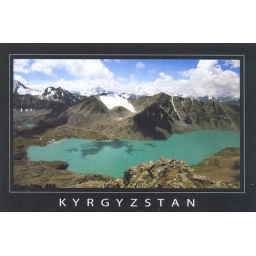
The alpine lake Ala-Kul lies above 3000m in the mountains east of Karakol.